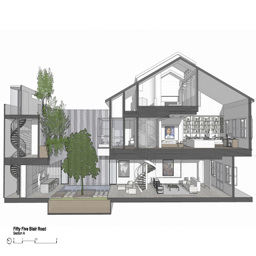
illustration of the house showing the interiors